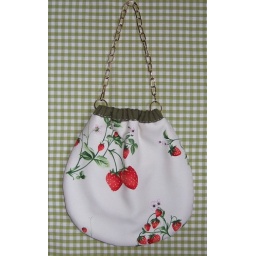
Straberries = summer... Found the pattern for this bag in a french book &amp;quot;Pretty sacs&amp;quot;